John Grider Miller

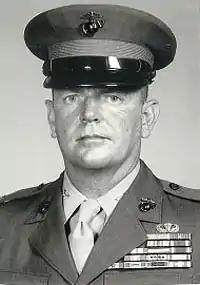

John Grider Miller (born 23 August 1935 in Annapolis, Maryland – died 31 August 2009 in Annapolis, Maryland) was a colonel in the United States Marine Corps, who served as managing editor of "U.S. Naval Institute "Proceedings"" and of "Naval History".